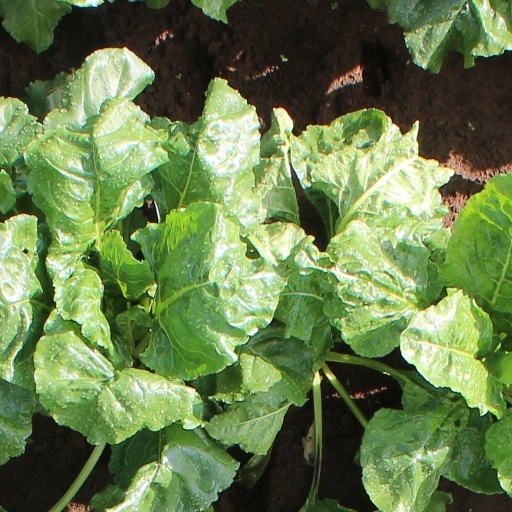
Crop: sugar beet